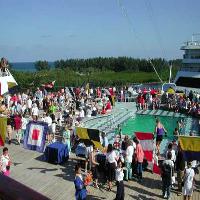
Weather: sun or clear